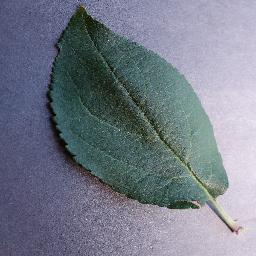
Label: Apple___healthy